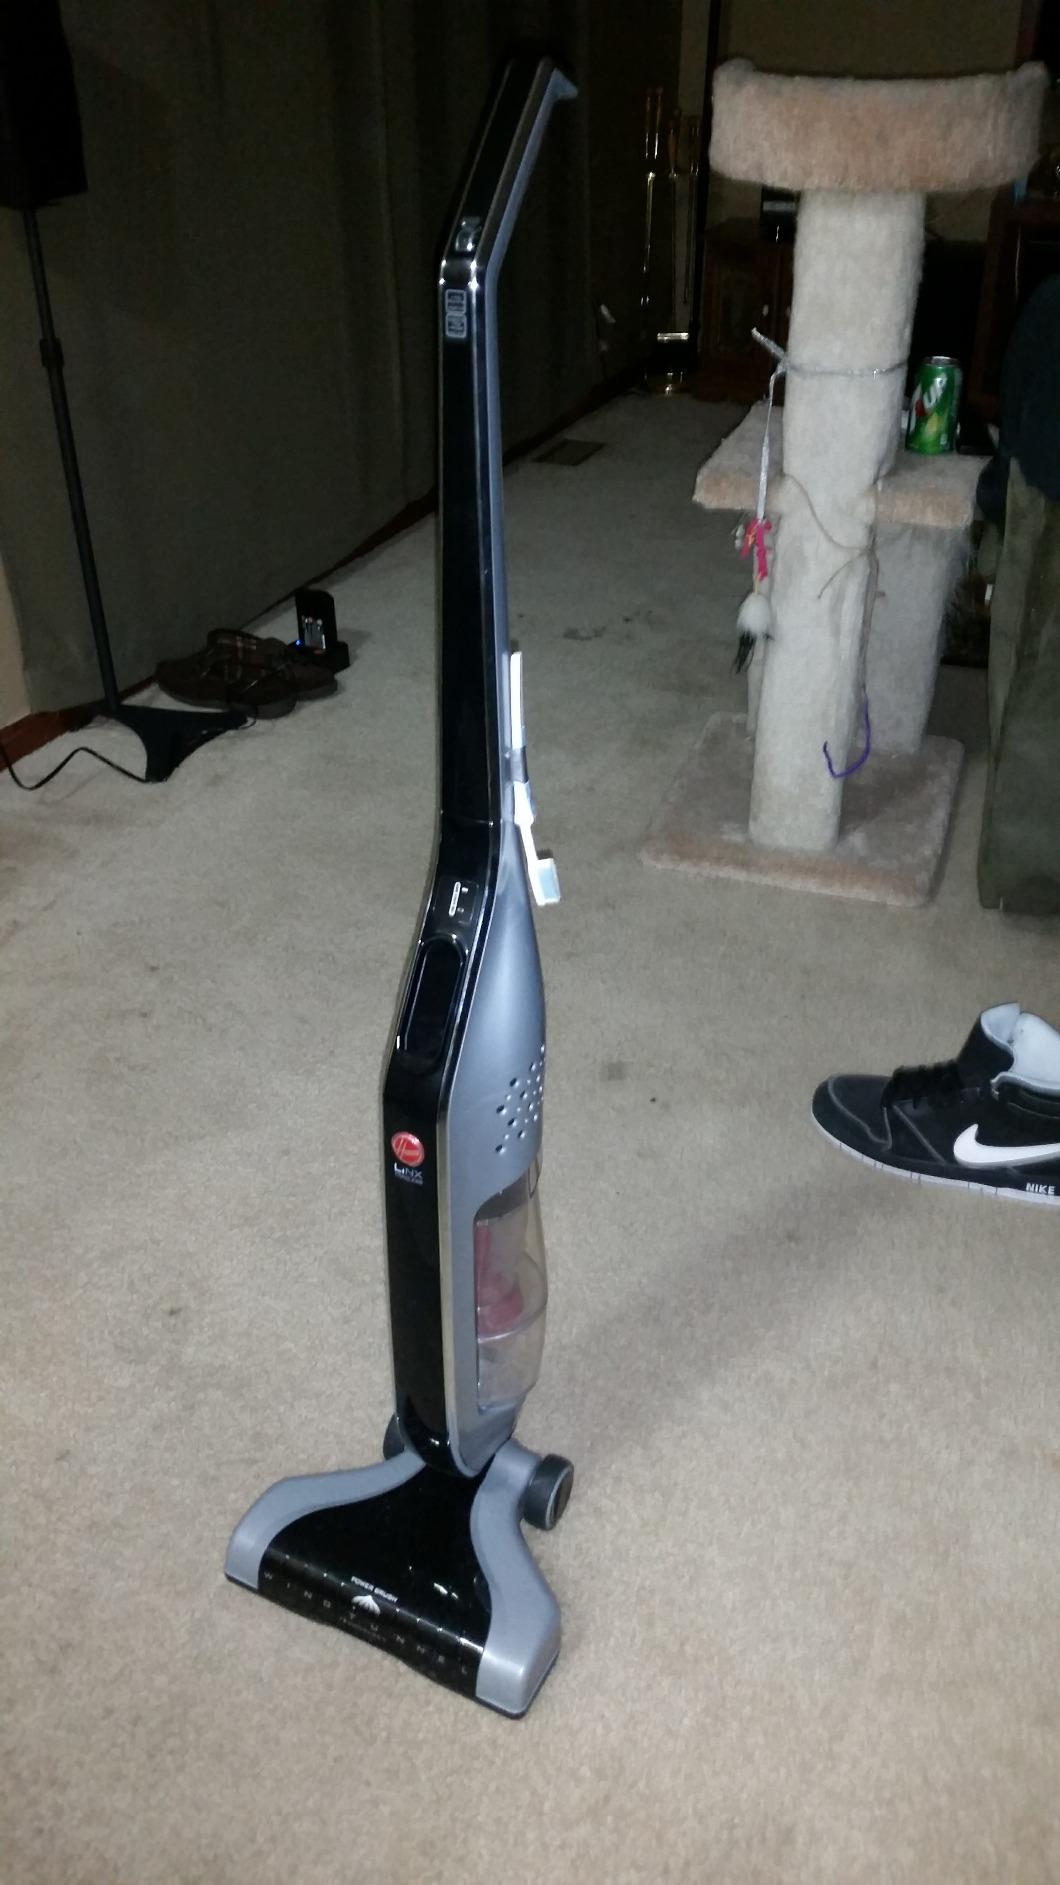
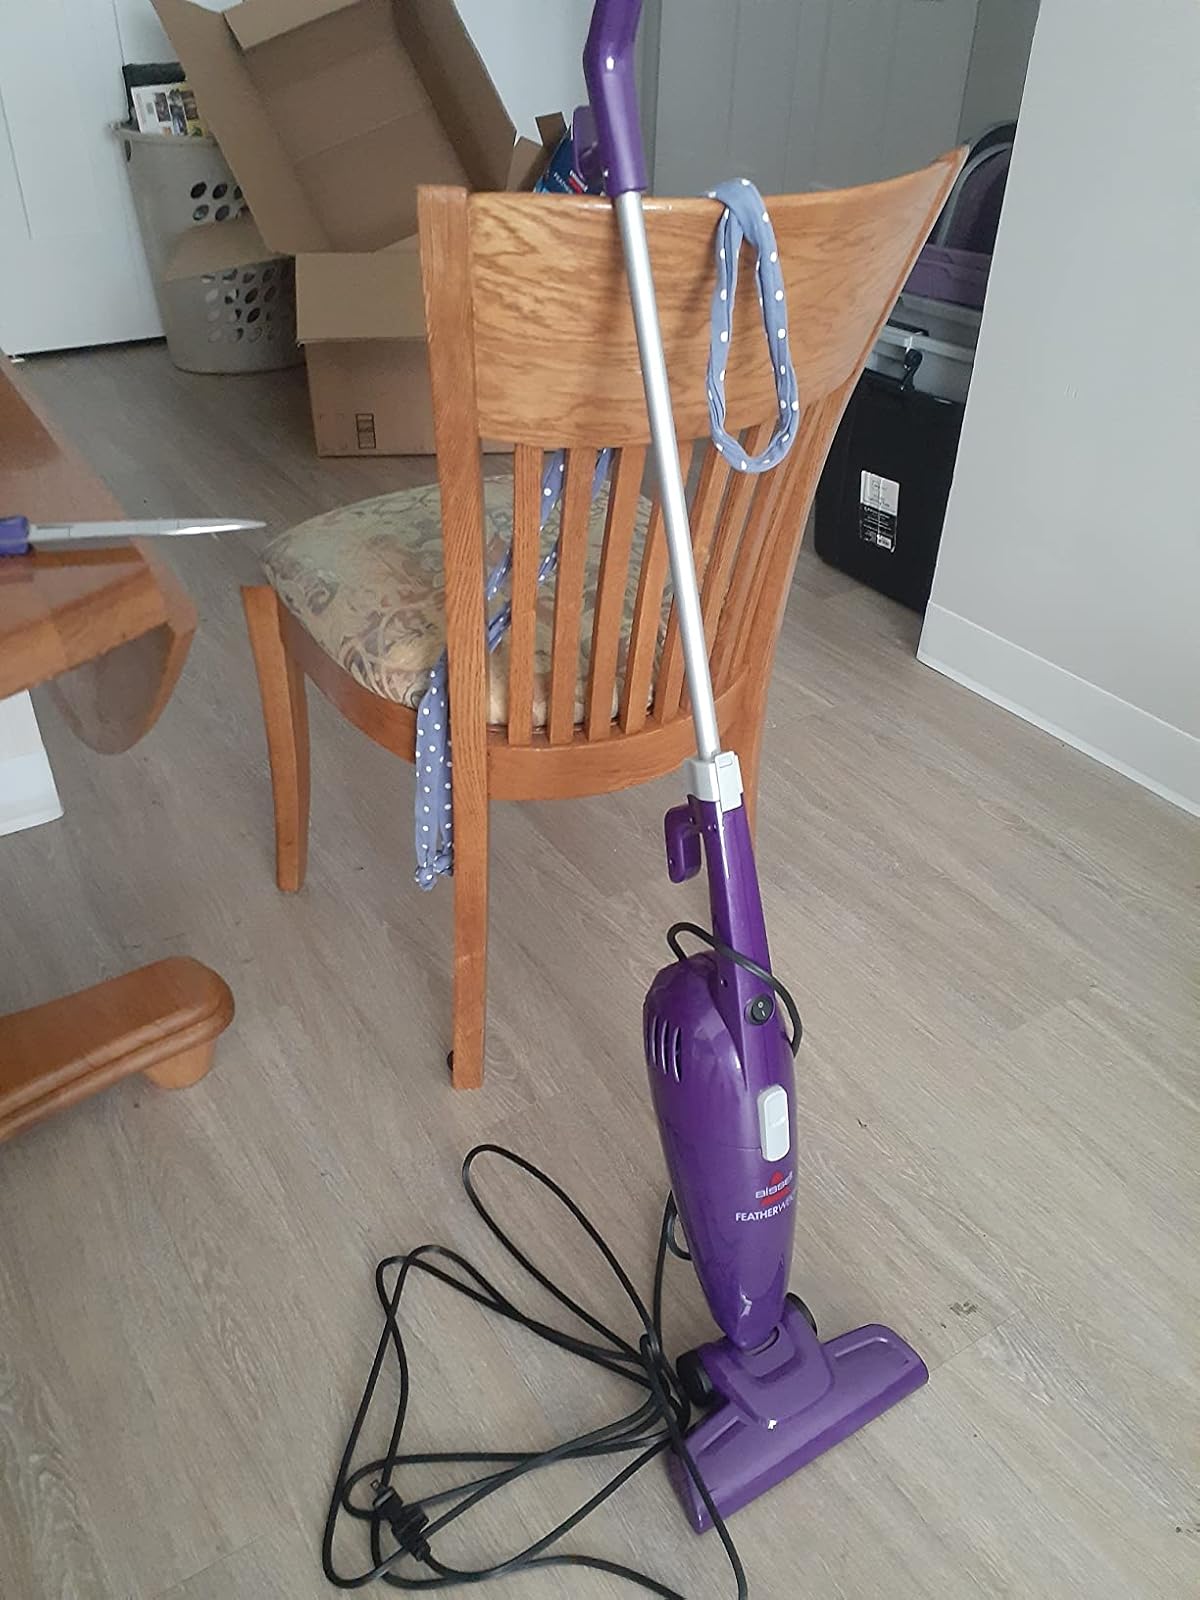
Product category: items_vacuum
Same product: no